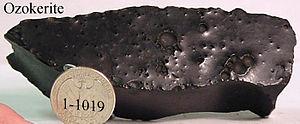
L’ozokérite ou ozocérite, autrefois appelé earthwax est une roche naturellement odorante et ayant la consistance d'une cire en raison de sa teneur en Paraffine. Il existe de nombreux gisements dans le monde de cet « hydrocarbure naturel ». Il s'agit d'une roche riche en carbone fossile constituée d'un mélange naturel de paraffines à longue chaîne et parfois classé dans les huiles minérales.